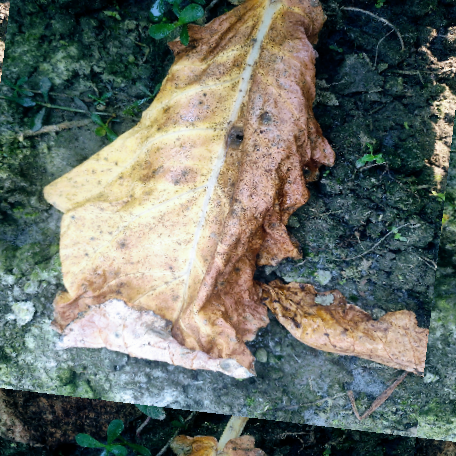
Label: Downy Mildew